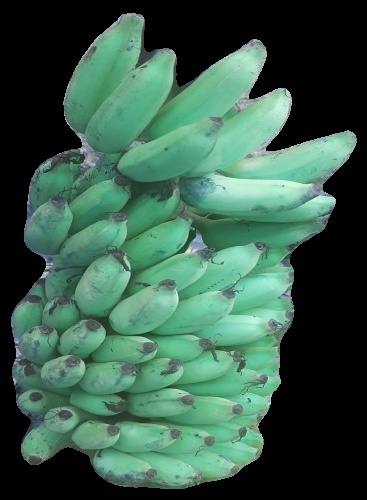
Variety: elakki-bale
Grade: grade2